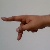
The image shows a hand gesture representing the letter 'P' in Indian Sign Language.